Alice Wiley Seay

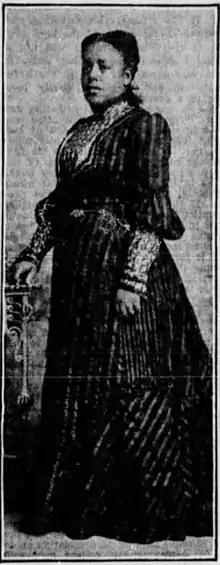
Alicey Wiley Seay in 1905.

Alice W. Wiley Seay (1858 – November 1937) was an American social worker and founder of the Empire State Federation of Women's Clubs. She was also involved in charity work through the Dorcas Society and women's clubs. She held leadership roles in many of these organizations.